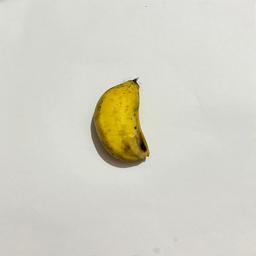
Banana variety: Sabri Kola